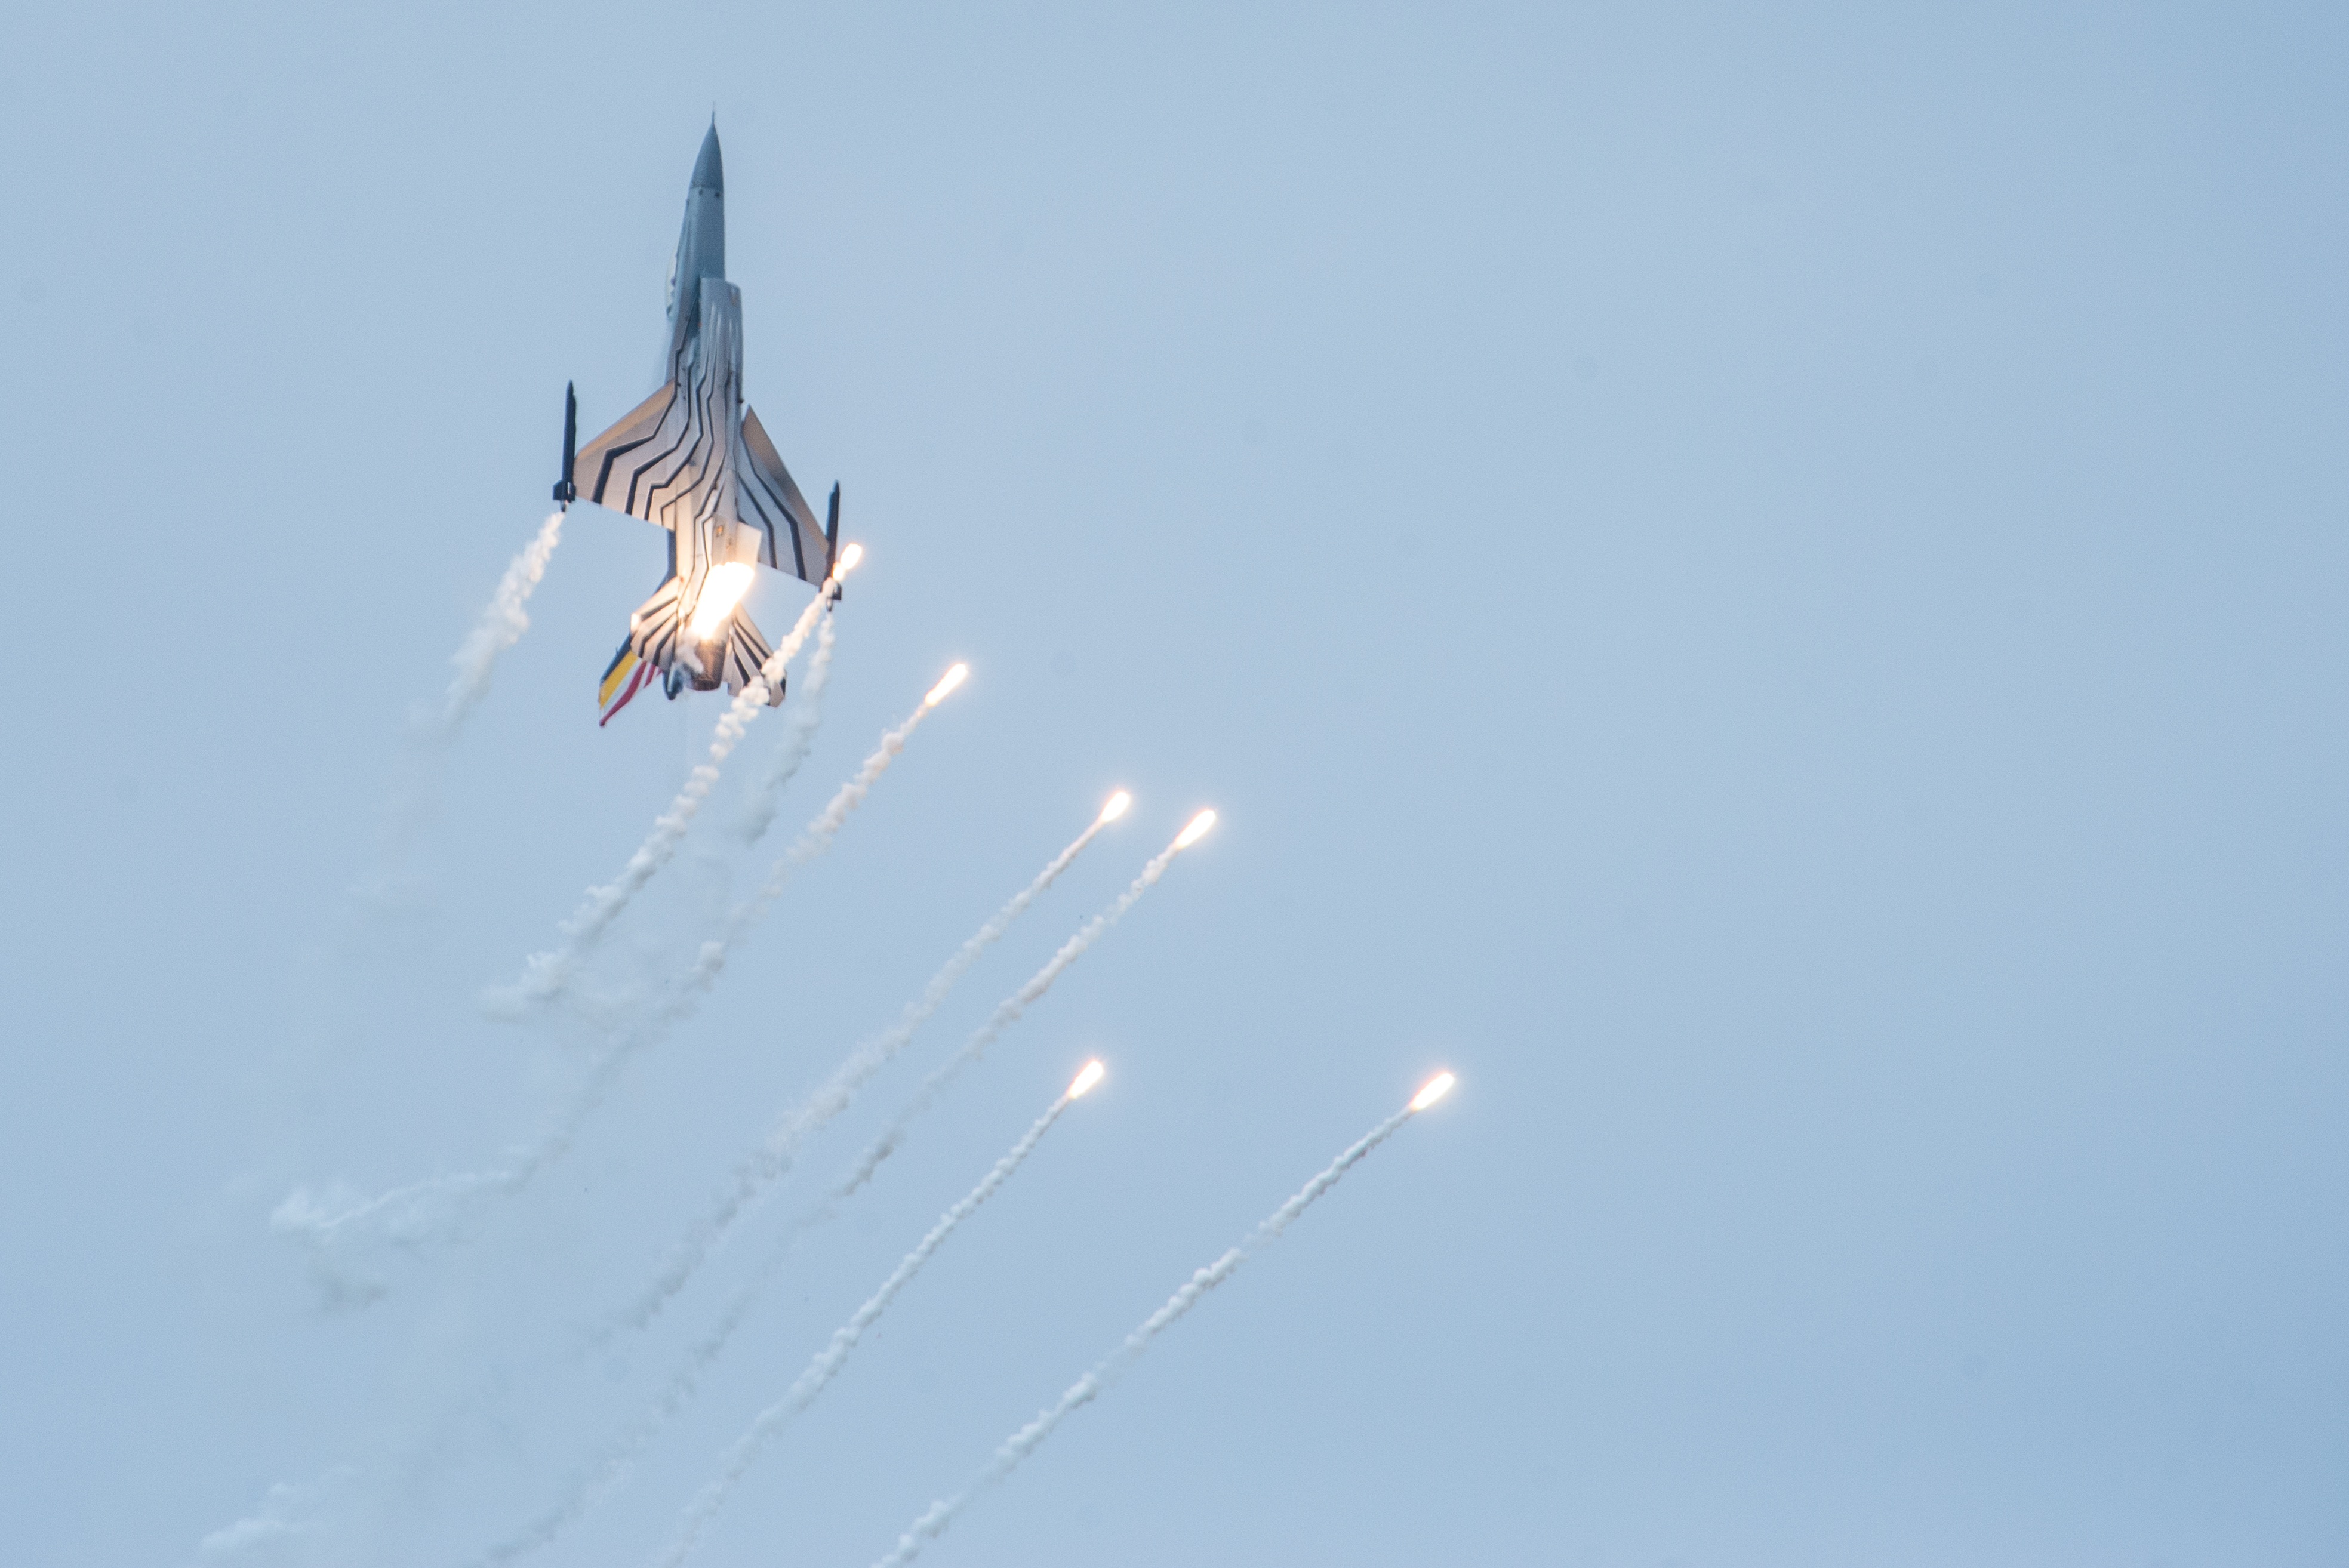
wing, sky, technology, air, fly, smoke, airplane, plane, aircraft, military, jet, vehicle, aviation, show, flight, blue, speed, aerial, toy, war, aeroplane, rolling, demonstration, fast, airshow, fighter, flares, force, combat, aerobatic, air show, armed, air force, aerobatics, fighter aircraft, atmosphere of earth, general aviation